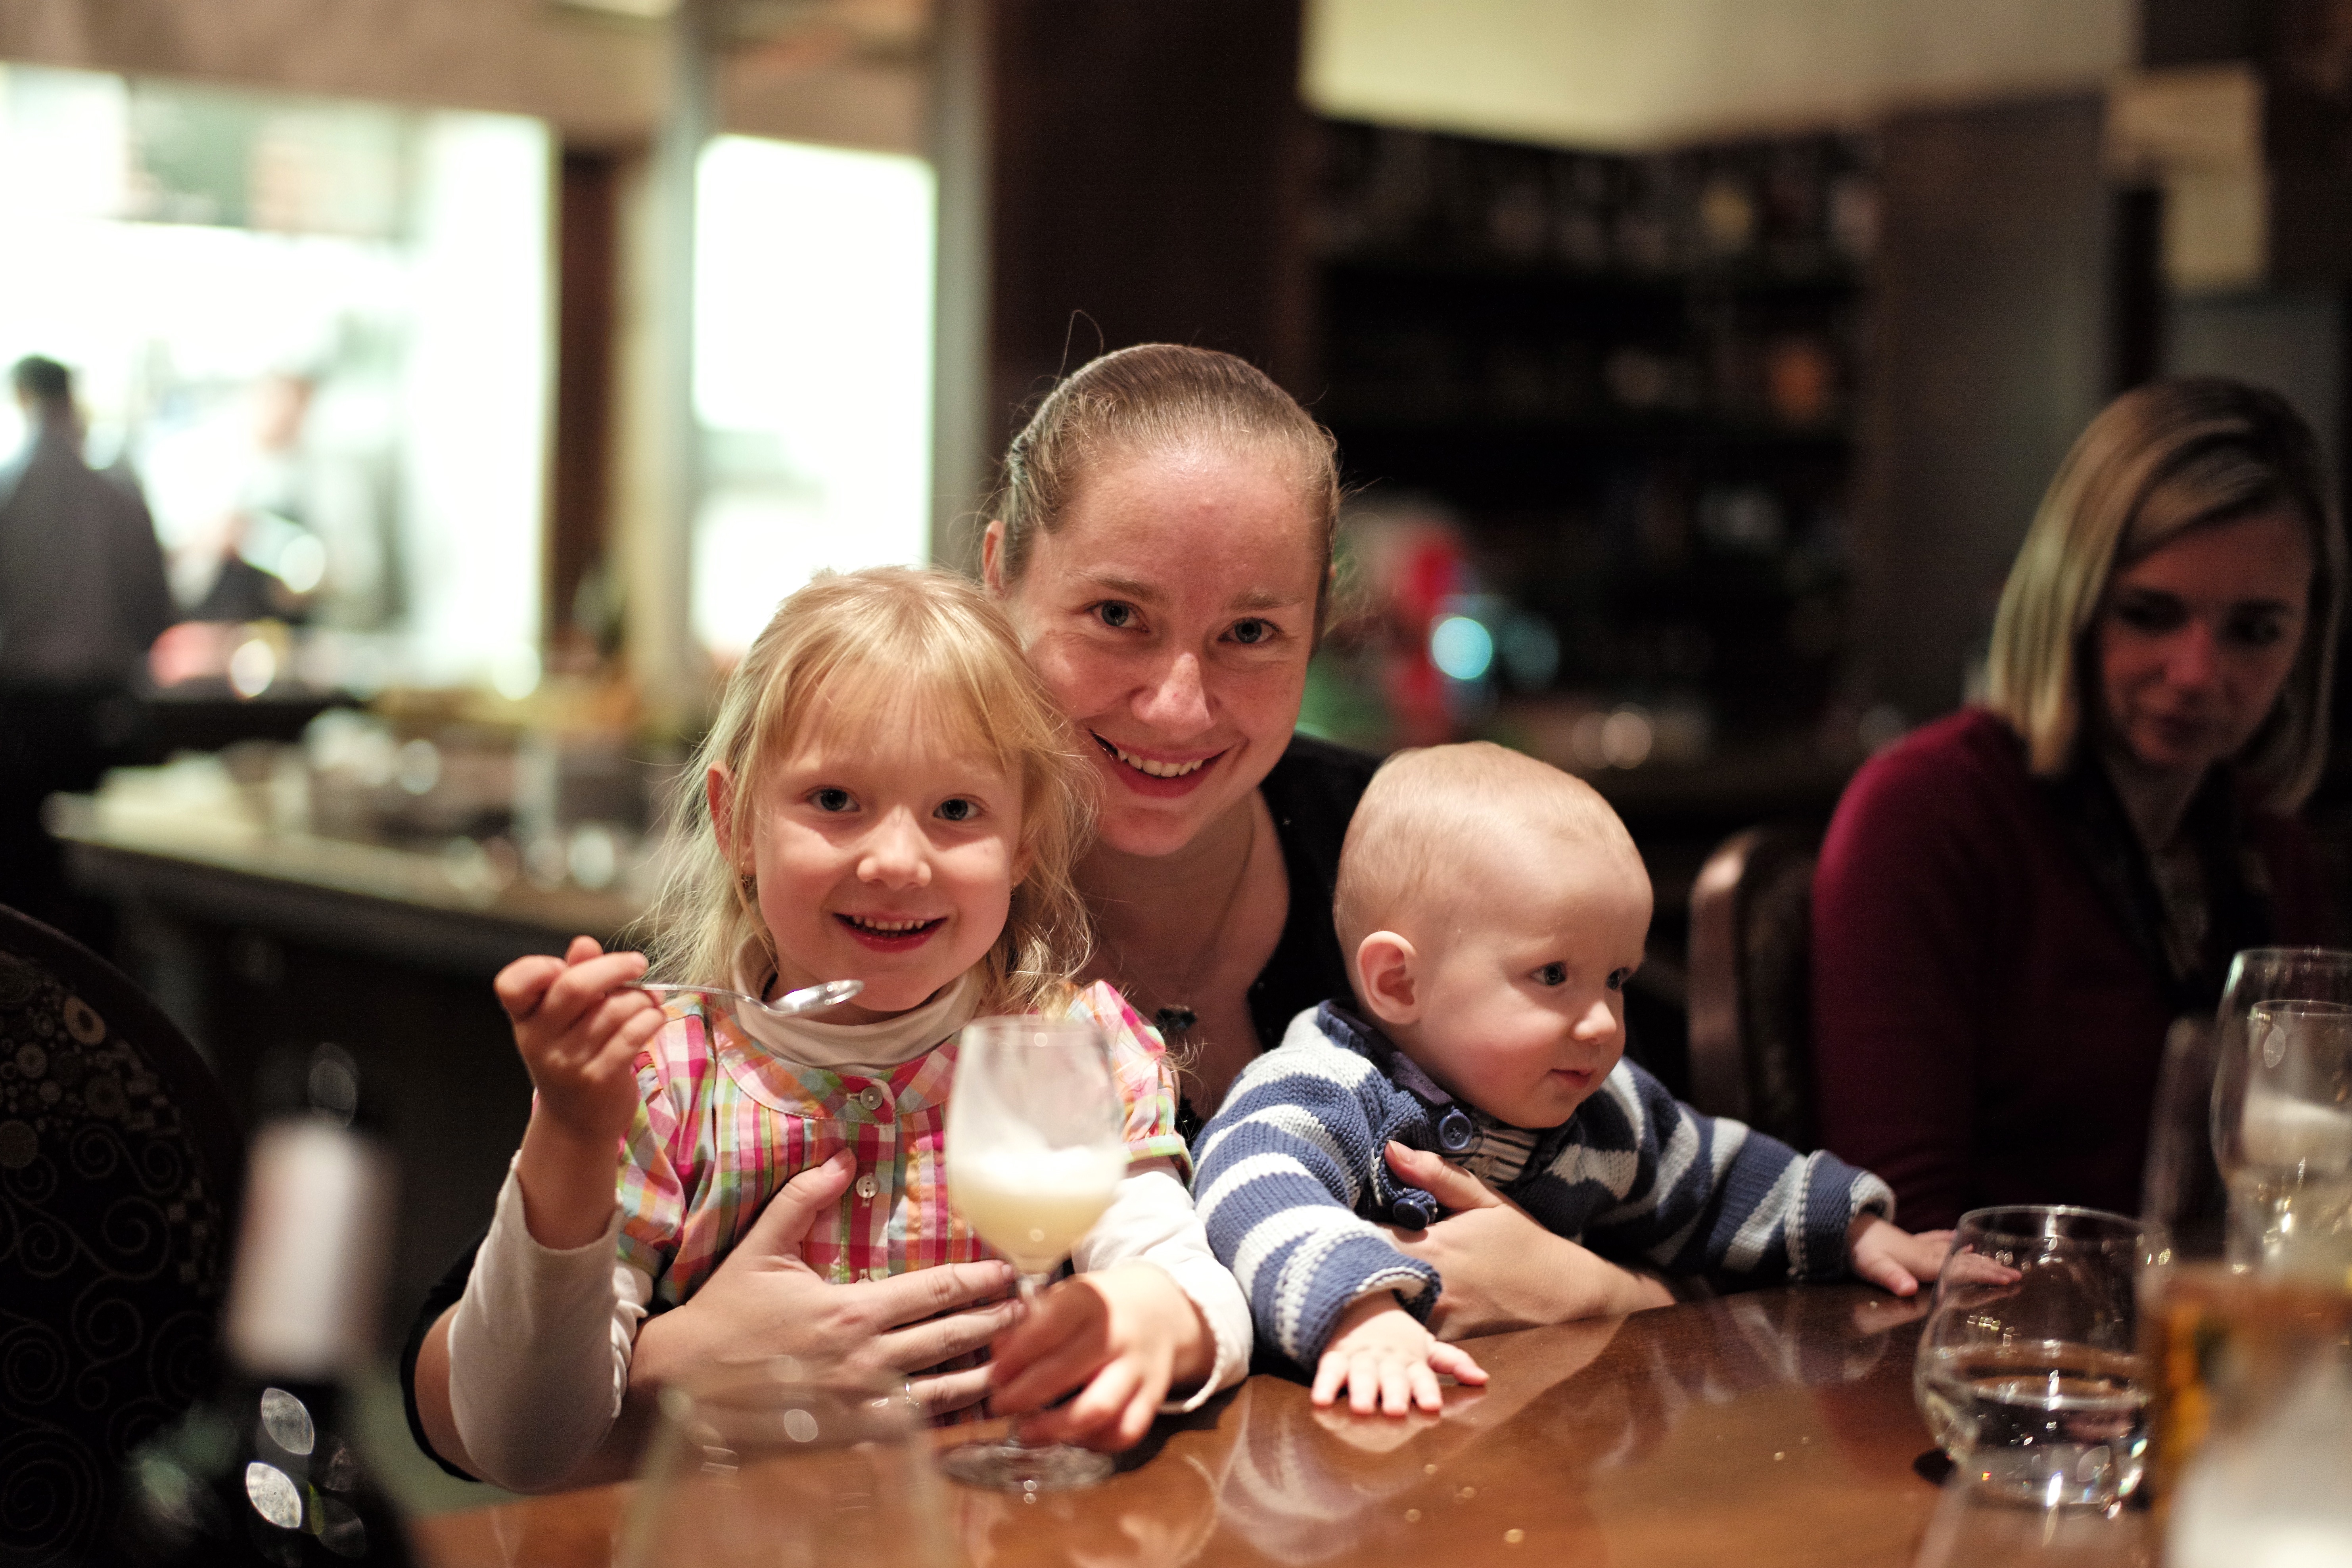
people, meal, child, family